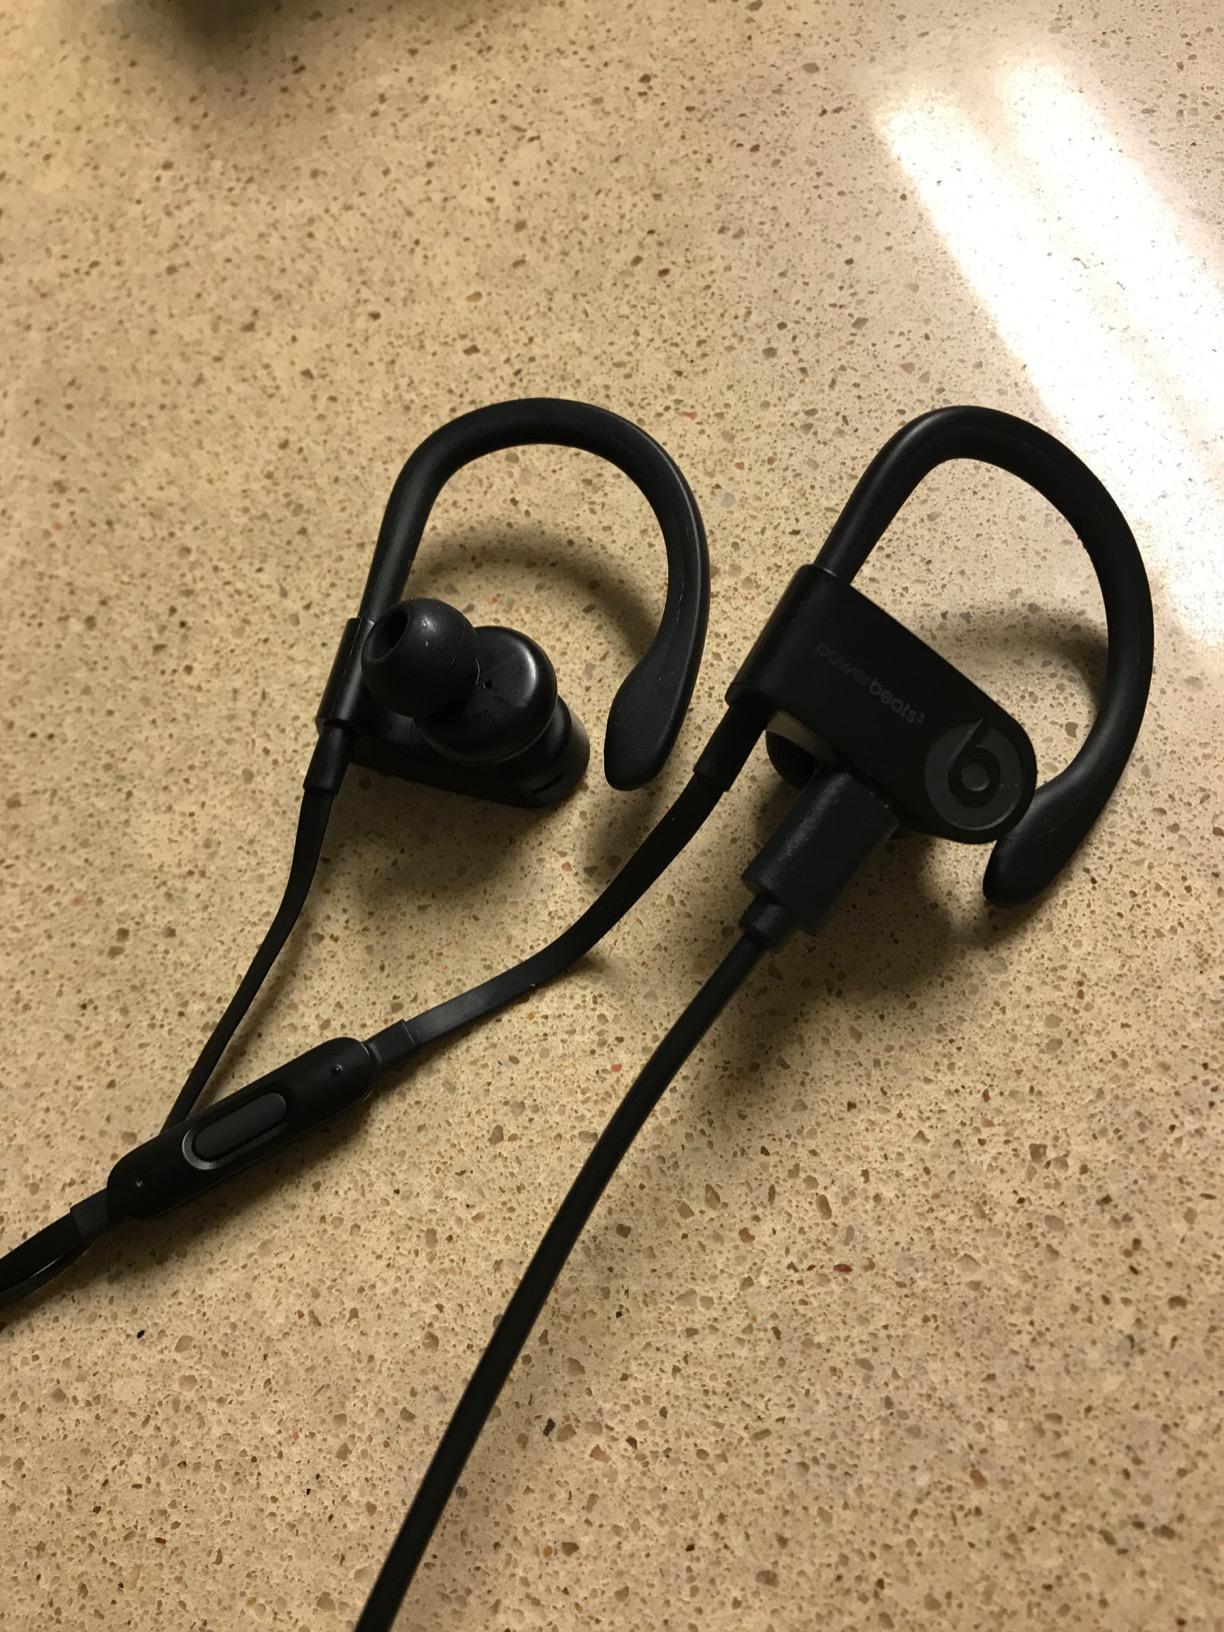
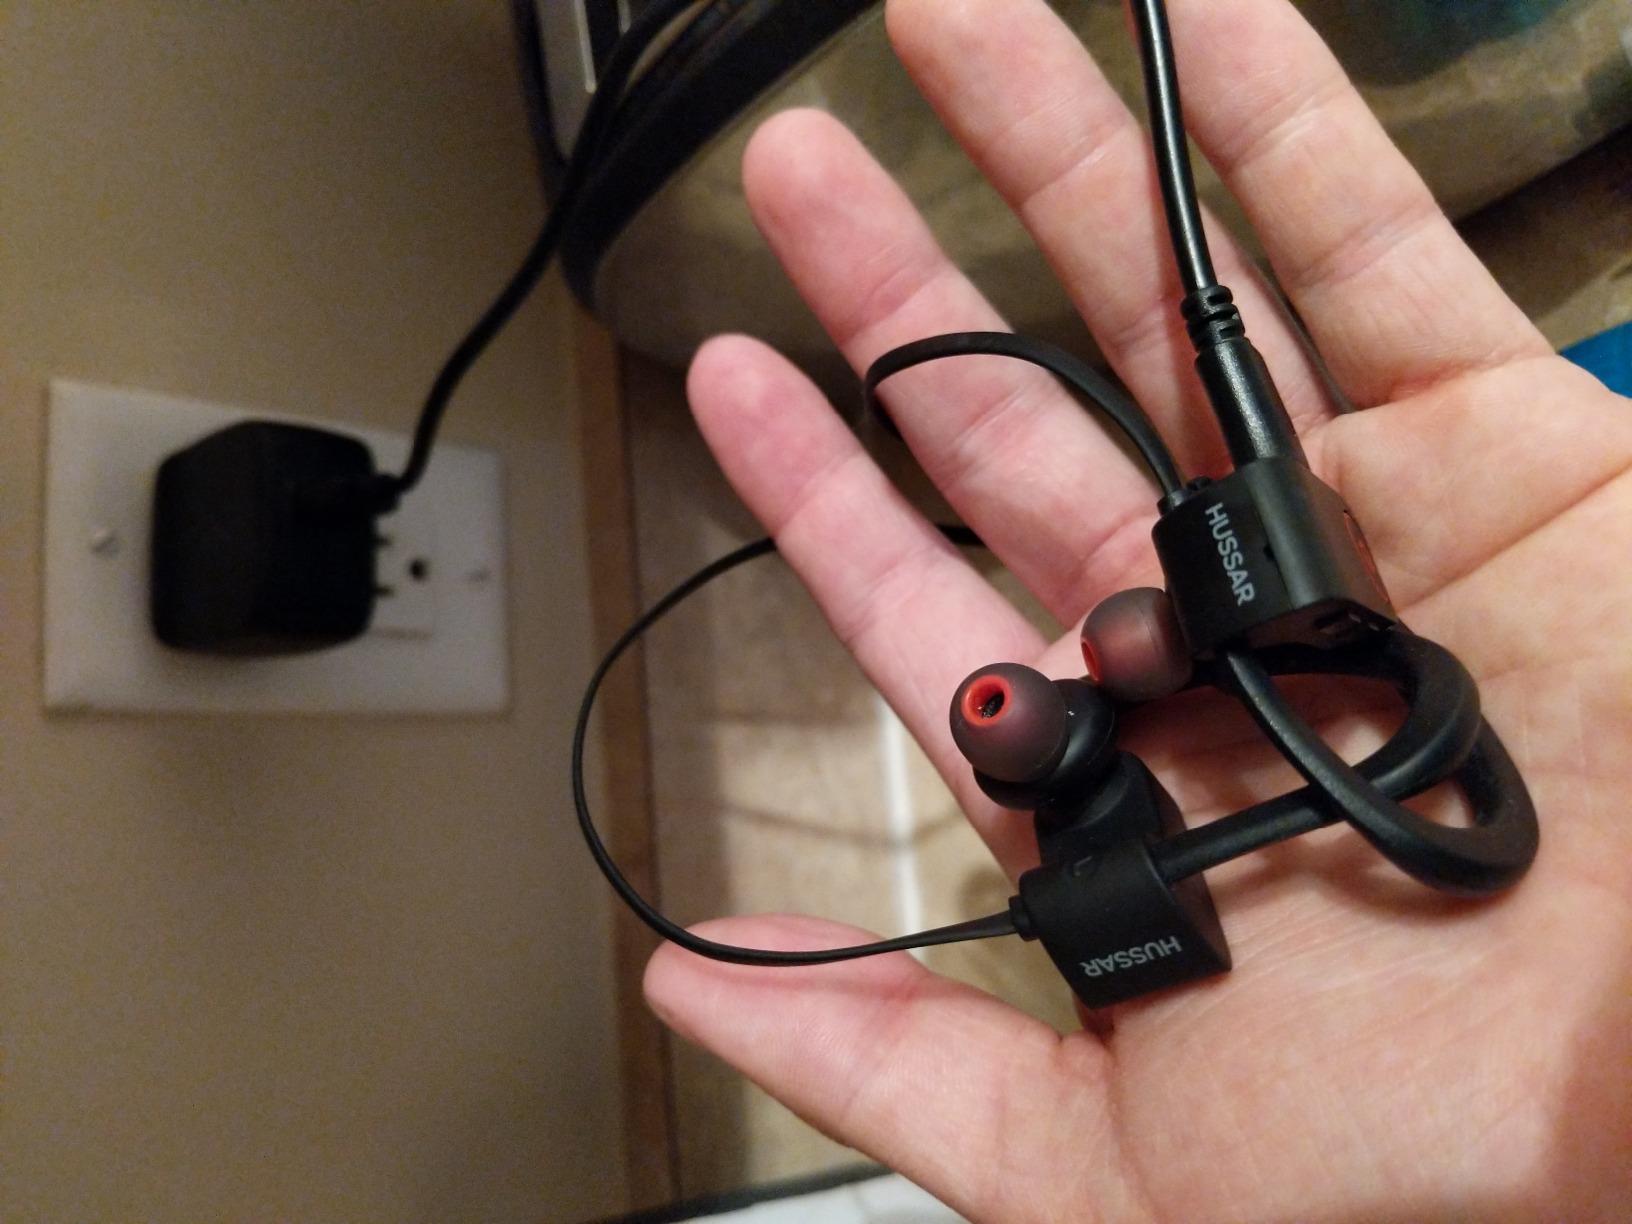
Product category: headphones
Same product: no